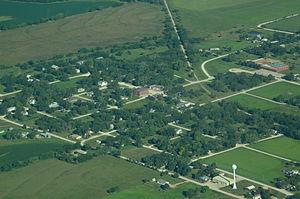
Admire est une ville du Kansas, au centre des États-Unis. Elle se trouve dans le comté de Lyon. En 2010, sa population était de 156 habitants.